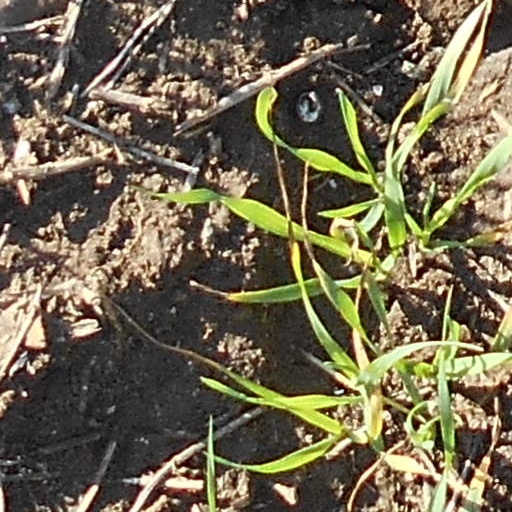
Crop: wheat